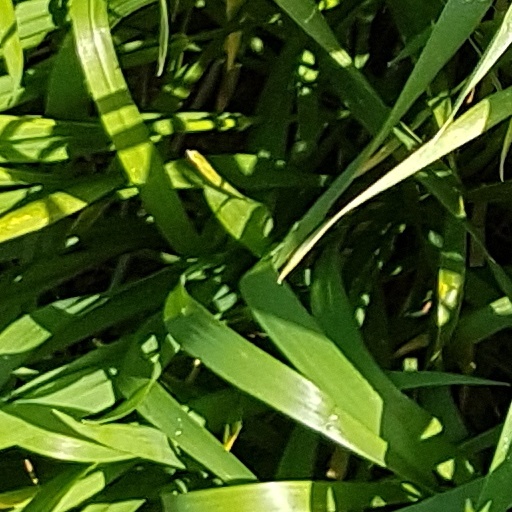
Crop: wheat